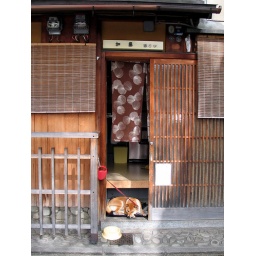
A dog guarding a town house in Kyoto.